Slender-tailed dunnart

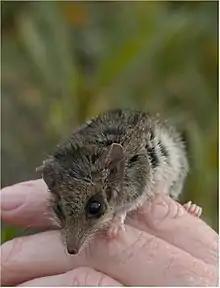
Sminthopsis murina

The slender-tailed dunnart's breeding season begins in New South Wales between September and March each year, with the female breeding again after weaning the first offspring (B.J. Fox 1982). The female may live to breed a second year, although the male generally dies after mating. Gestation is for 12.5 days with weaning at 60–65 days. The litter size is usually 8–10 joeys. In unfavourable conditions and to save food, torpor is sometimes a factor in the species' life habit, but it is only documented in areas of extreme environmental conditions. The species is nocturnal.